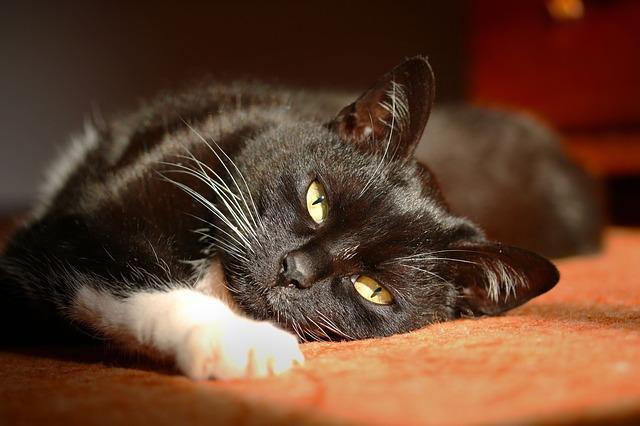
cat